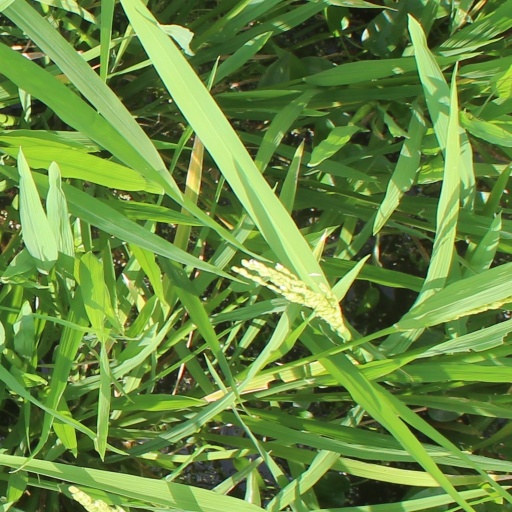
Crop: rice